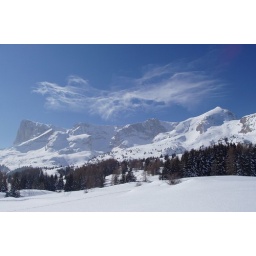
I like how the cloud hangs above the mountain